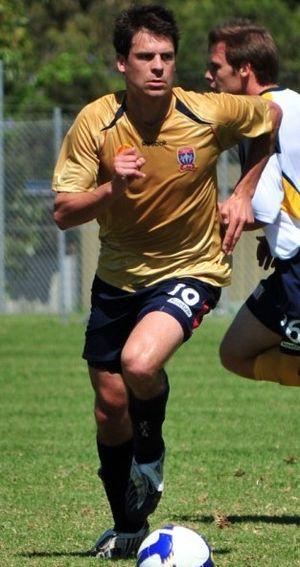
Donny de Groot est un footballeur néerlandais né le 16 août 1979 à Gouda.